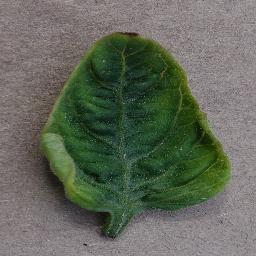
Label: Tomato___Tomato_Yellow_Leaf_Curl_Virus